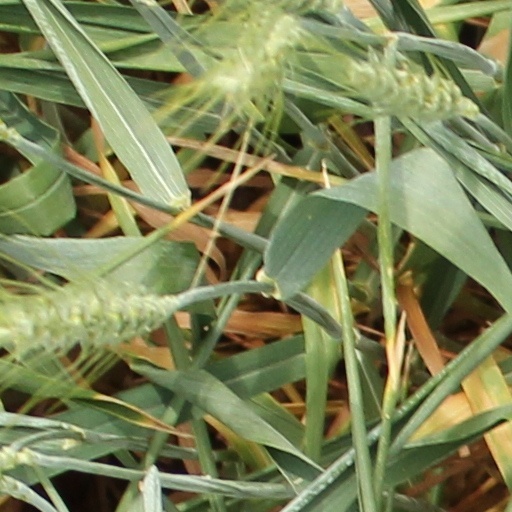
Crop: wheat